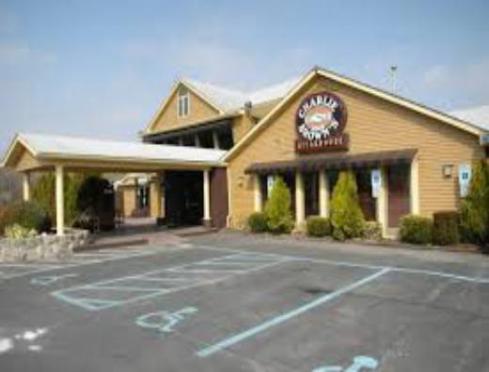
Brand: charlie brown's steakhouse
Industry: Food